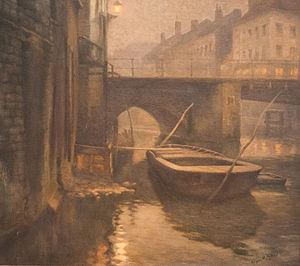
Edgar Bytebier est un peintre belge, principalement de figures et de paysages, né à Gand en 1875 et mort à Dilbeek en 1940.